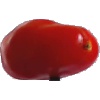
Label: Tomato 2